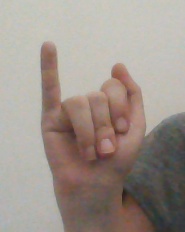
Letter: meem